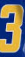
Number: 3